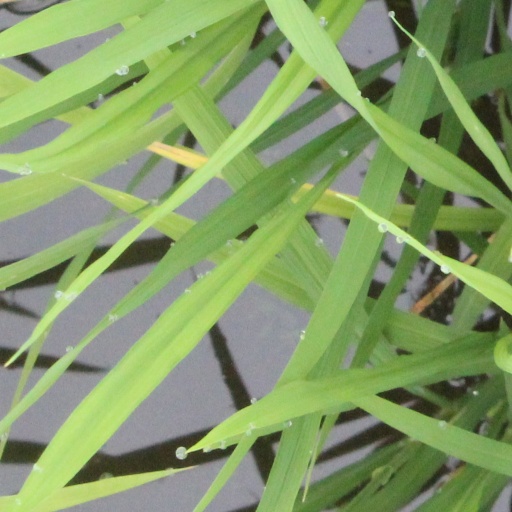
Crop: rice